Oil paint

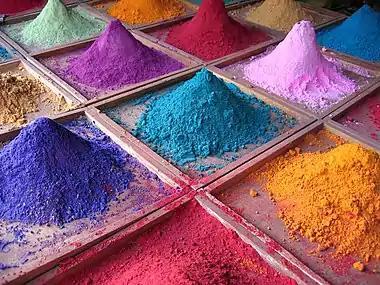
Pigments for sale at a market stall in Goa, India.

Traditional oil paints require an oil that always hardens, forming a stable, impermeable film. Such oils are called causative, or drying, oils, and are characterized by high levels of polyunsaturated fatty acids. One common measure of the causative property of oils is iodine number, the number of grams of iodine one hundred grams of oil can absorb. Oils with an iodine number greater than 130 are considered drying, those with an iodine number of 115–130 are semi-drying, and those with an iodine number of less than 115 are non-drying. Linseed oil, the most prevalent vehicle for artists' oil paints, is a drying oil.